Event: Nepal Earthquake
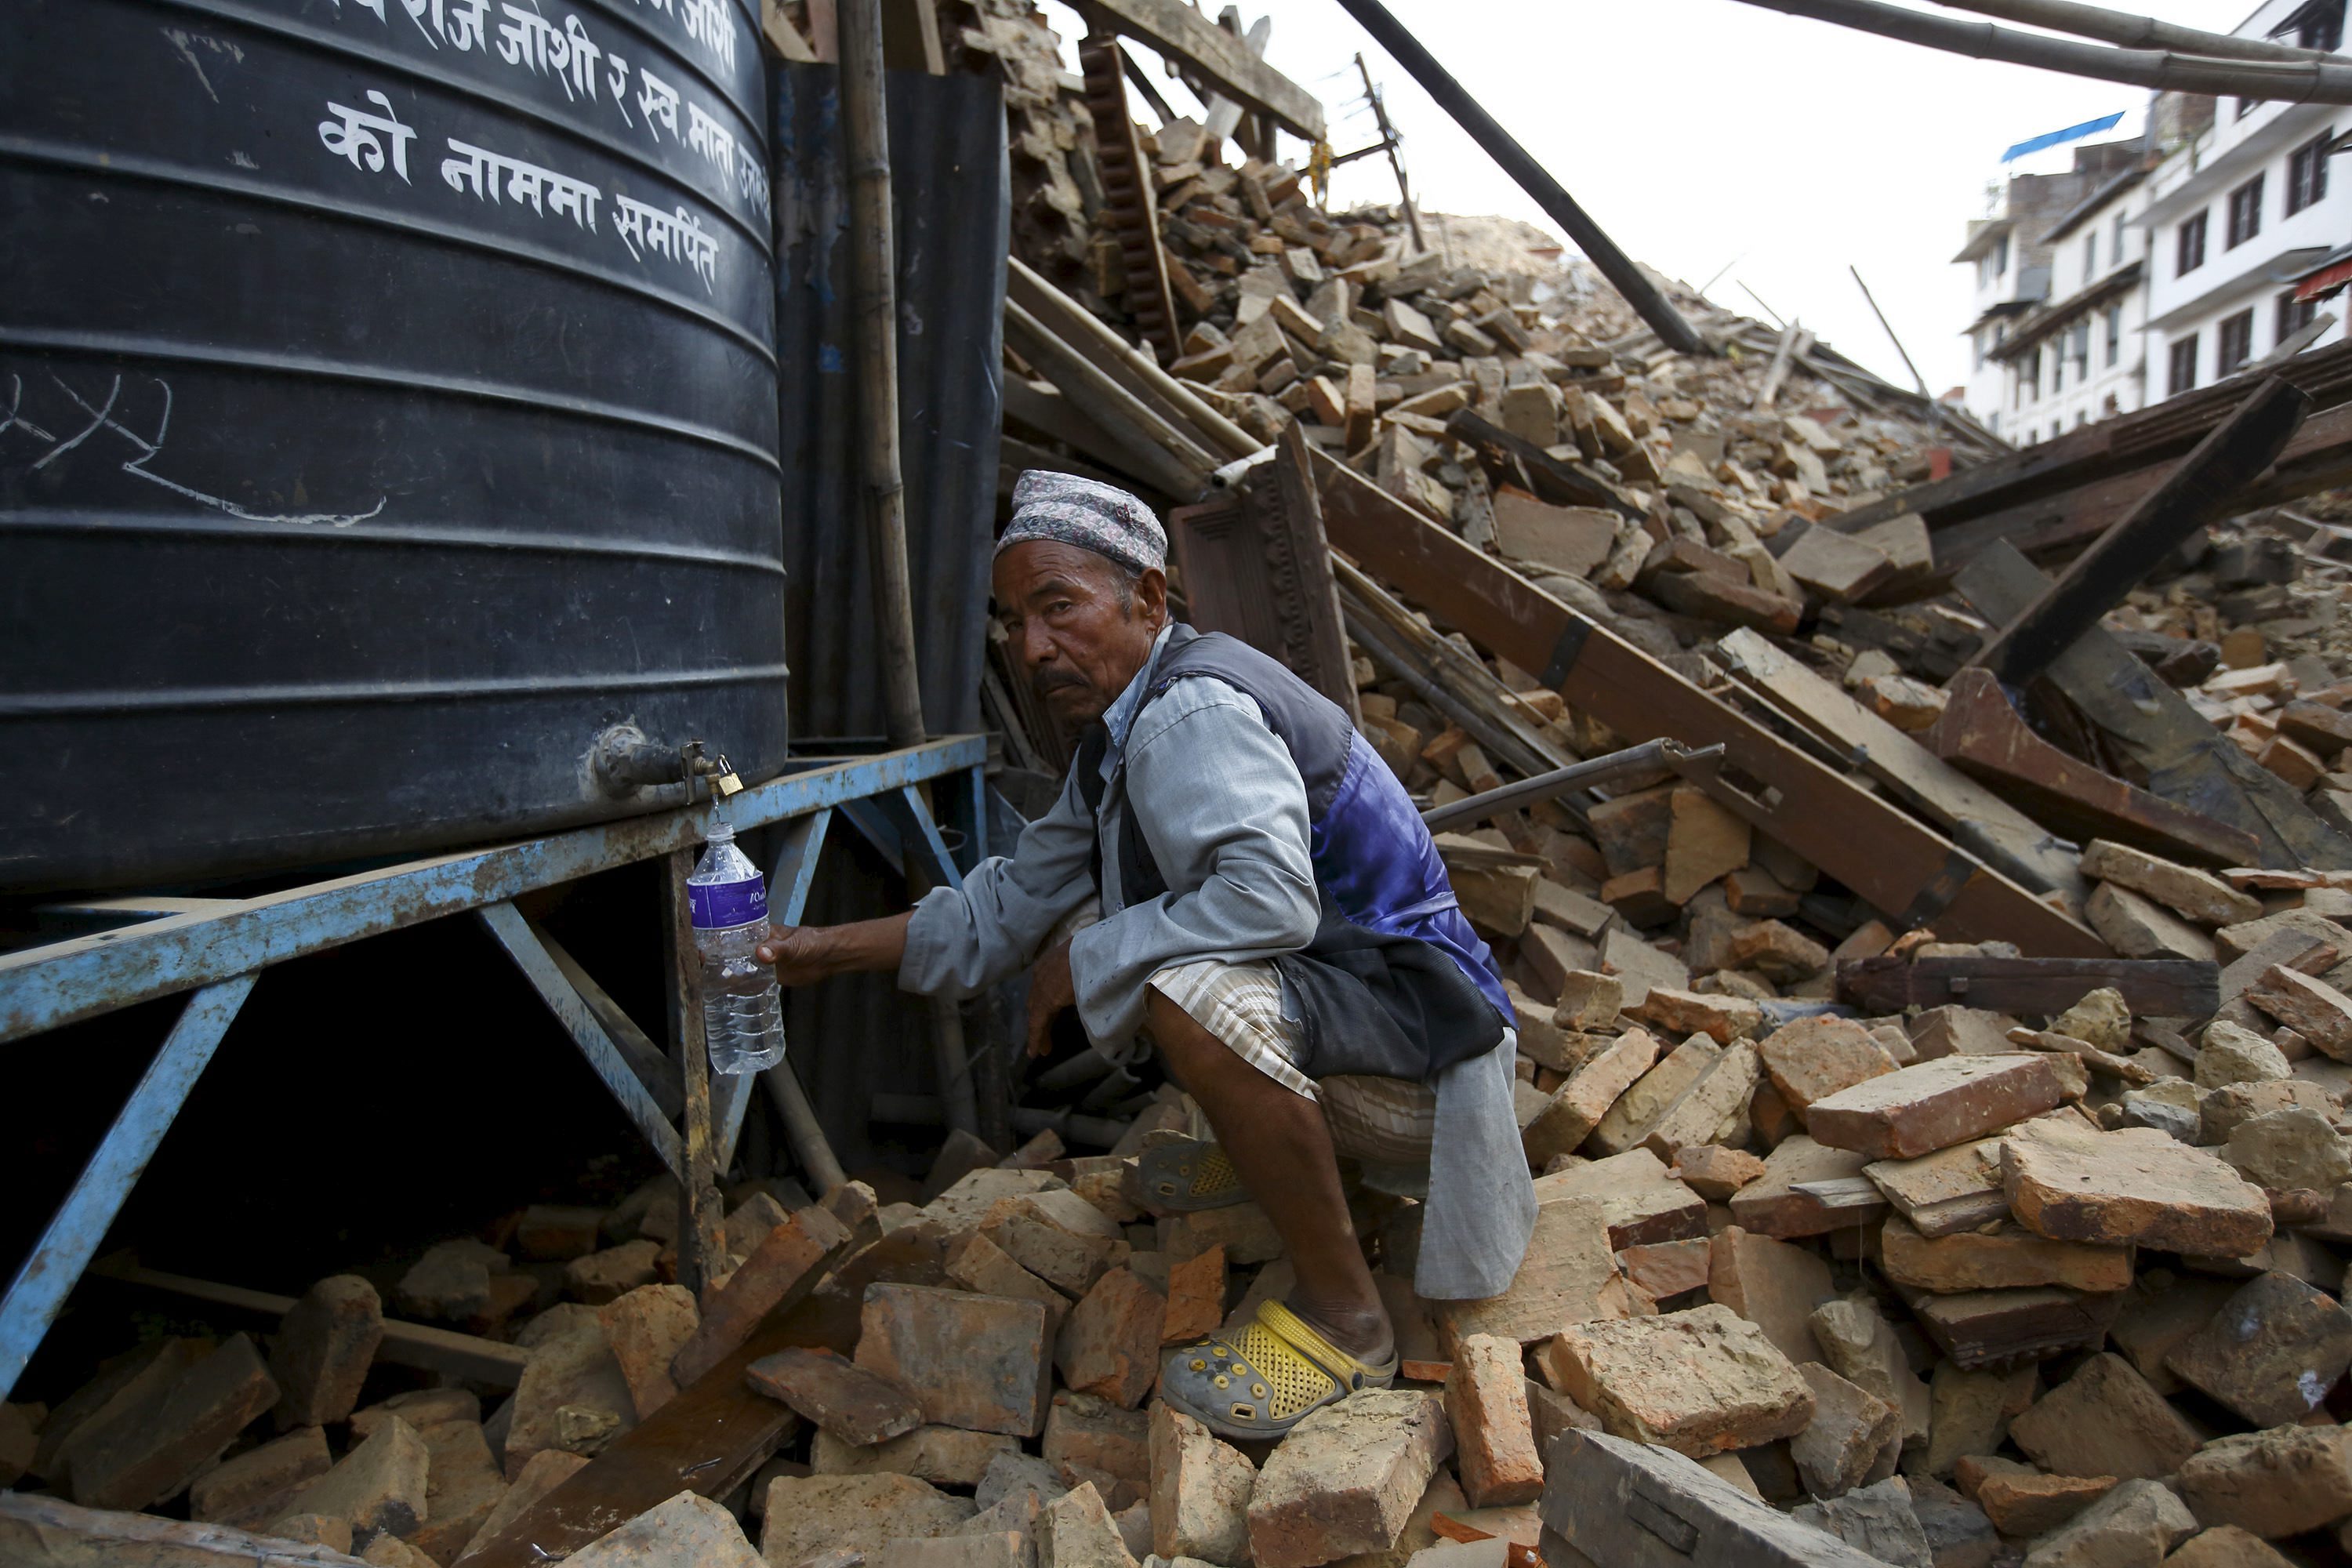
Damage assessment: damage